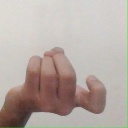
अक्षर: ज